St Edmund's School Canterbury

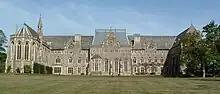
St. Edmund's School facade

In 1855, the school moved to Canterbury. The acquisition of property and financing to build the school was provided by Samuel Wilson Warneford. The main school building was designed by Philip Charles Hardwick, architect of Charterhouse School and Adare Manor. The chapel wing of the school was completed in 1858 and remains in daily use.